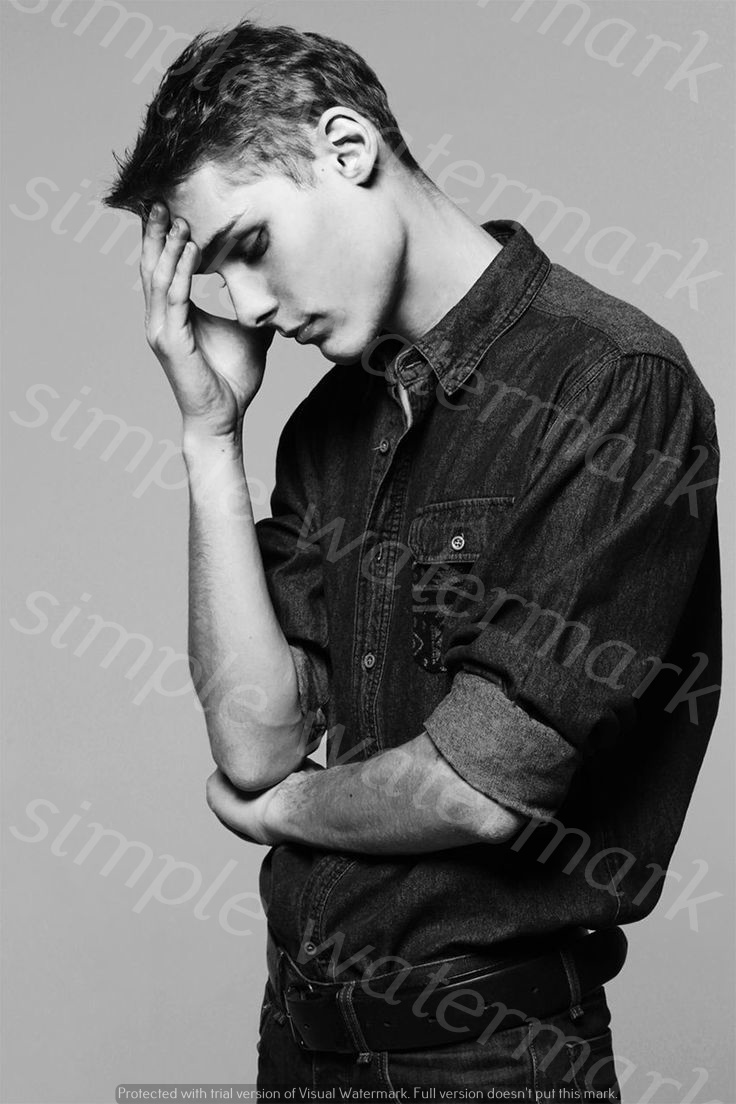
Label: Watermark